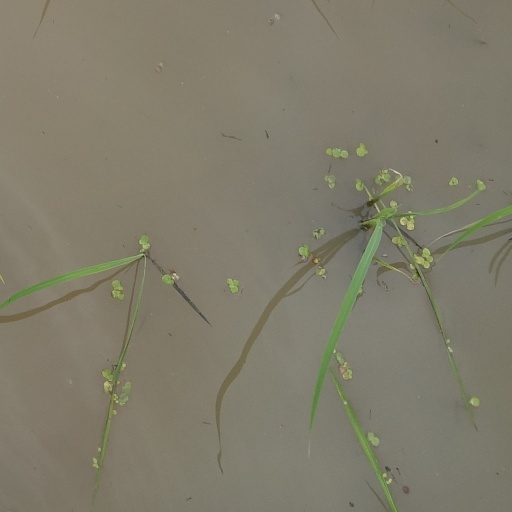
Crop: rice